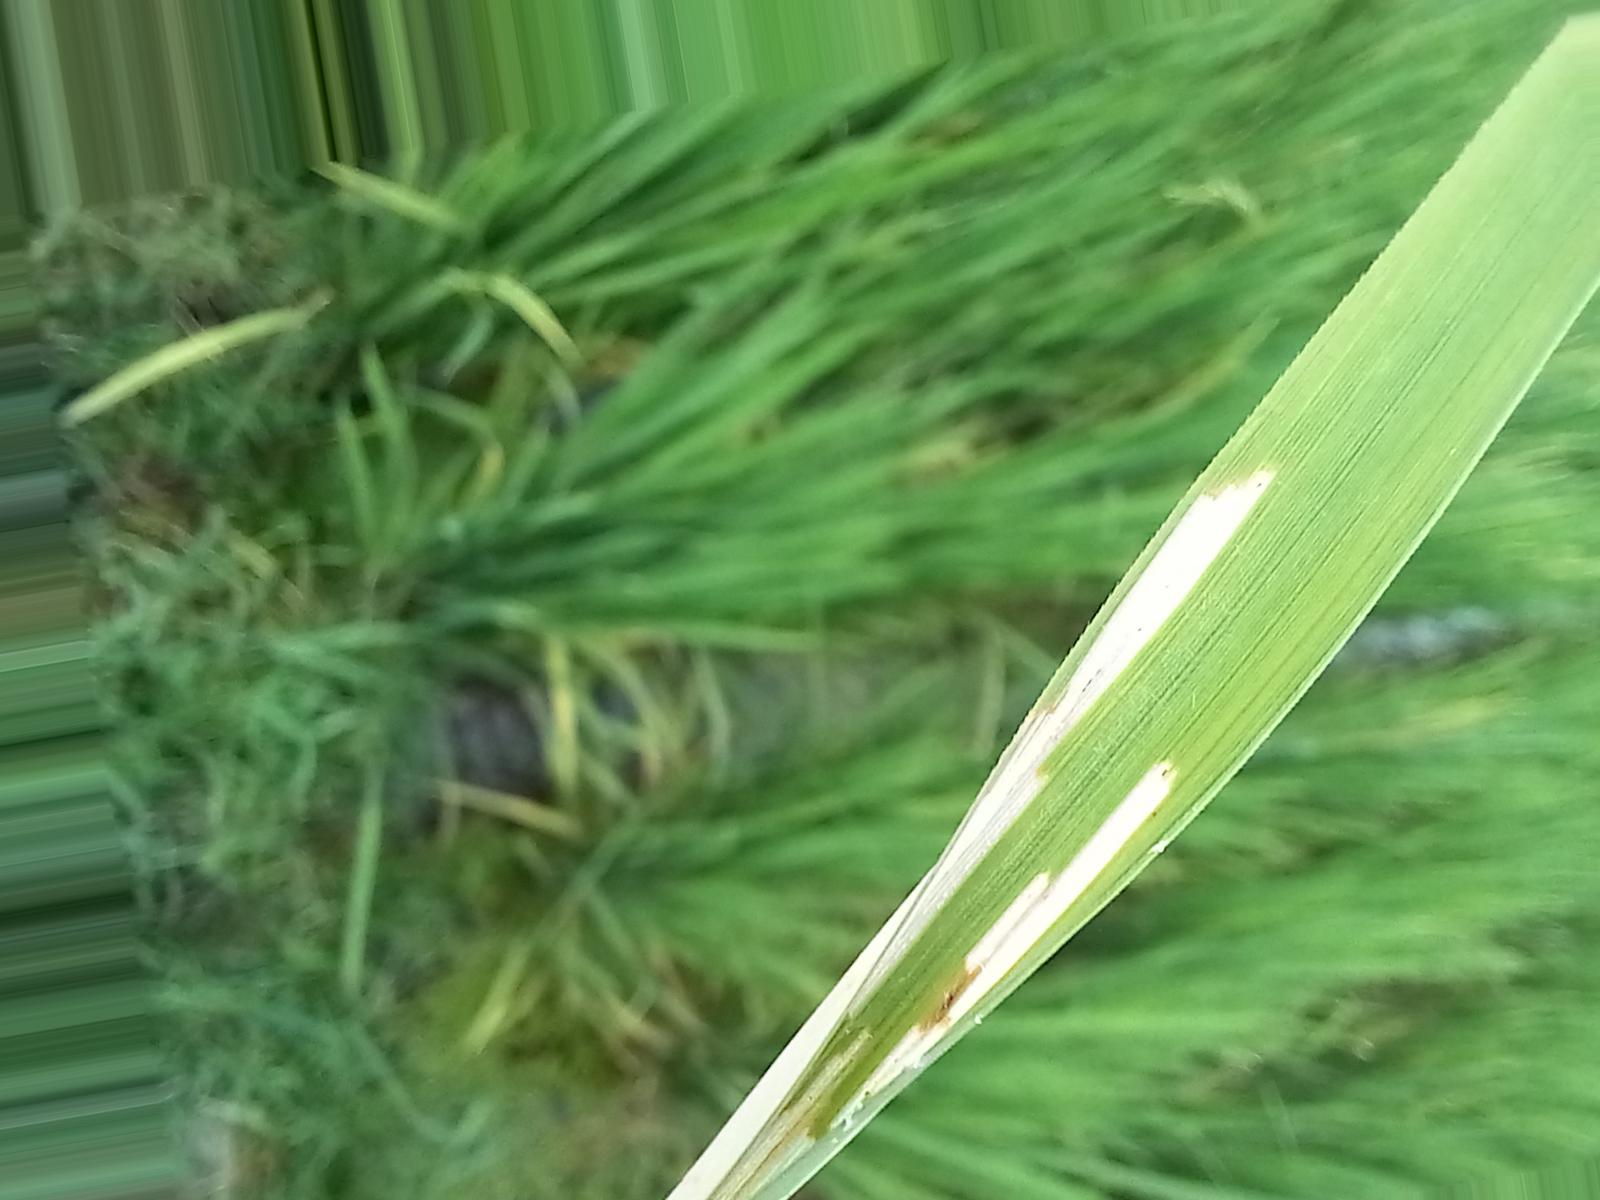
Nhãn: Sâu gai ( Hispa )